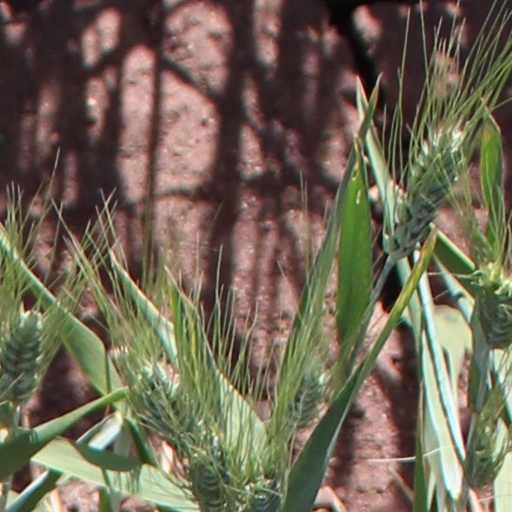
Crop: wheat